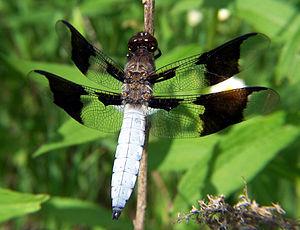
La libellule lydienne appartient à la famille des Libellulidae. On la retrouve dans l'ensemble des 48 États de la zone continentale des États-Unis. Au Canada, elle est présente en Colombie-Britannique, en Ontario, au Québec, au Nouveau-Brunswick, en Nouvelle-Écosse, à l'Île-du-Prince-Édouard et dans la province de Terre-Neuve-et-Labrador.
La pruine est une couche cireuse et légèrement poudreuse qui recouvre la surface d'un organe, végétal ou animal. Celle-ci lui confère un aspect givré ou poussiéreux qui va jusqu'à cacher sa coloration naturelle sous-jacente, et peut être enlevée par simple frottement. On parle de pruinescence, de pruinosité et de quelque chose de pruineux.